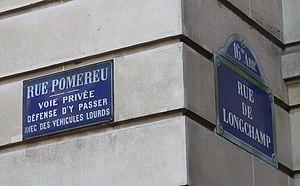
Plaque de la rue de Pomereu, à l'angle avec celle de la rue de Longchamp (Paris, 16e).
La rue de Pomereu est une voie du 16ᵉ arrondissement de Paris, en France.